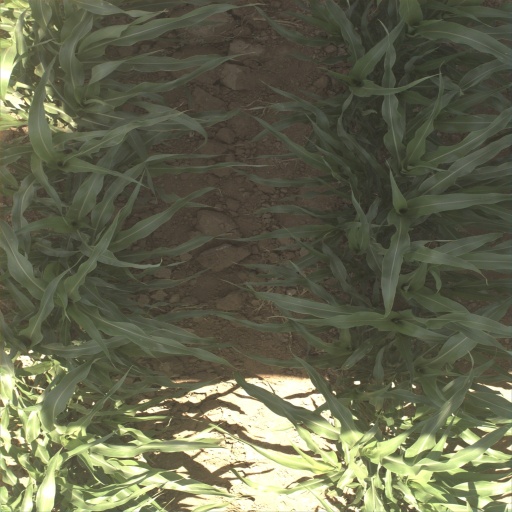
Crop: sorghum